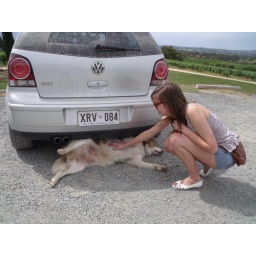
Jayne gives a dog cooling off in the shade of a car a little love before we go